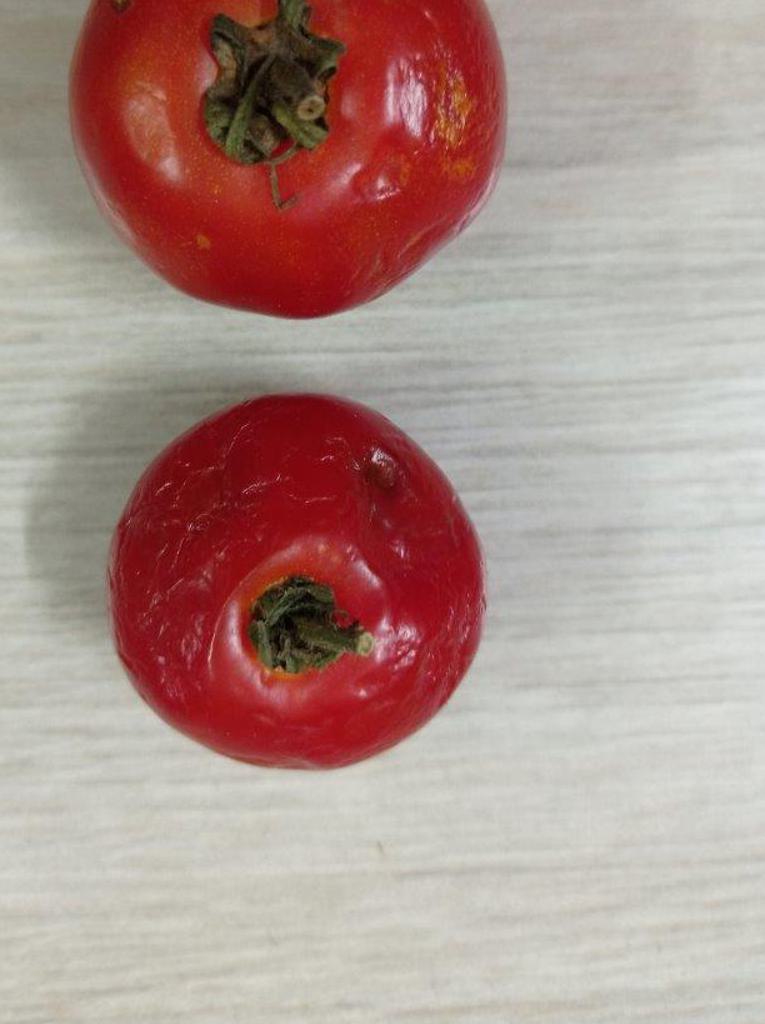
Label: Rotten